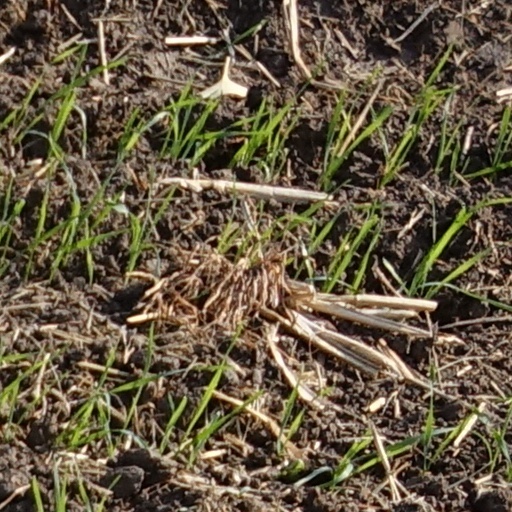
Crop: wheat